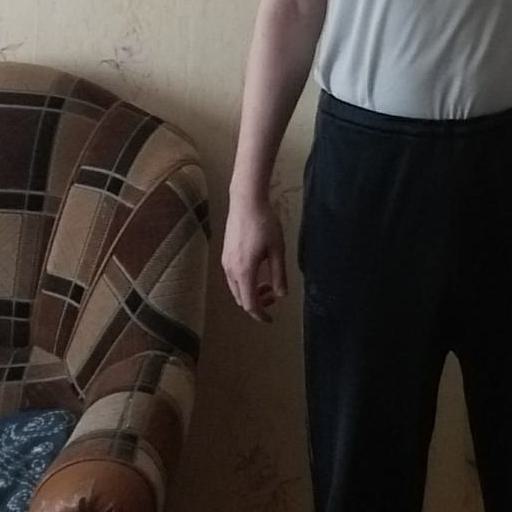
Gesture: no_gesture